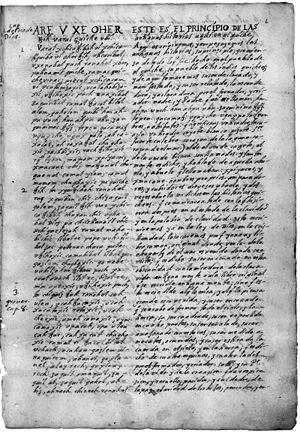
Le Popol Vuh est un texte mythologique maya rédigé en quiché à l'époque coloniale. C'est le document le plus important dont nous disposons sur les mythes de la civilisation maya.